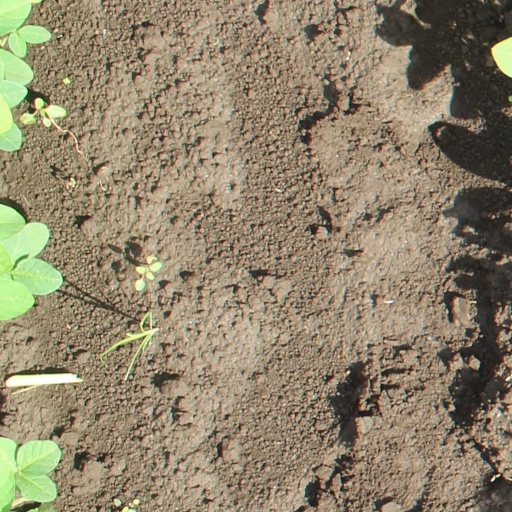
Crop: soybean